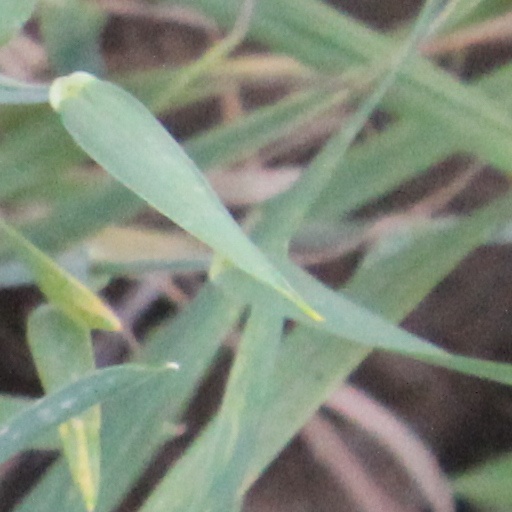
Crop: wheat